The Bravo

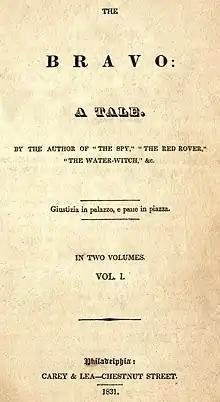
First edition title page

The Bravo is a novel by James Fenimore Cooper first published in 1831 in two volumes. Inspired by a trip to Europe where he traveled through much of Italy, the novel is set in Venice. "The Bravo" is the first of Cooper's three novels to be set in Europe. This group of three novels, which one critic would call Cooper's "European trilogy", include "The Heidenmauer" and "". Like his other novels set in Europe, "The Bravo" was not very well received in the United States. The book largely focuses on political themes, especially the tension between the social elite and other classes.